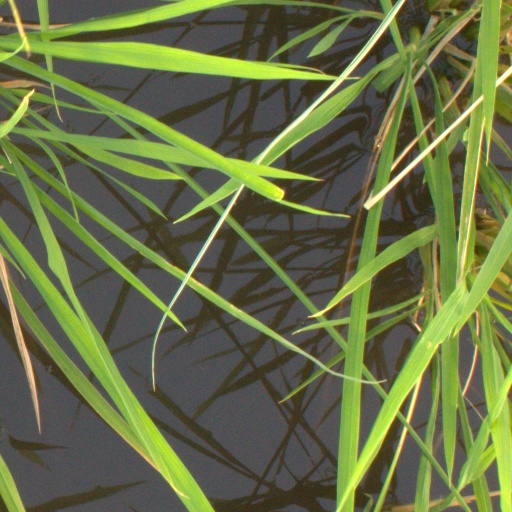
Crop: rice